Alexander Hamilton Bowman

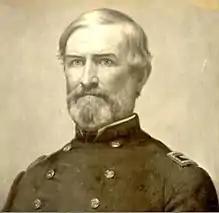
United States Military Academy Library.

Alexander Hamilton Bowman (May 15, 1803 – November 11, 1865) was an engineer, military educator, and career officer in the United States Army. Bowman supervised the erection of Charleston Harbor defenses, including Fort Sumter, and served as Superintendent of the United States Military Academy at West Point, New York, during the American Civil War.